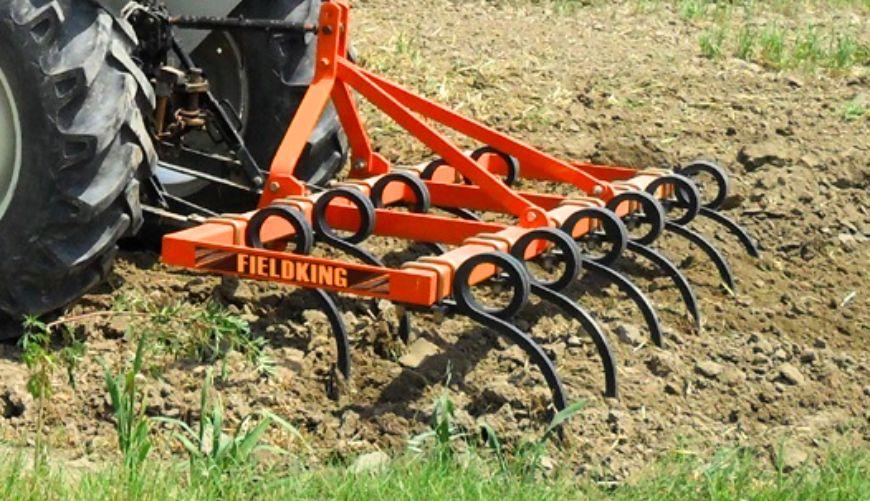
Maandalizi ya shamba yanafanyika kwa kutumia vifaa maalumu vya kilimo ikisafisha na kulainisha ardhi tayari kwa upandaji wa mazao.